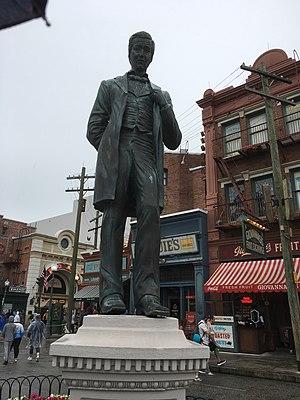
Lewis Robert « Lew » Wasserman est un agent américain et un directeur de studio. Il fut agent de la Music Corporation of America, fondée par Jules C. Stein.